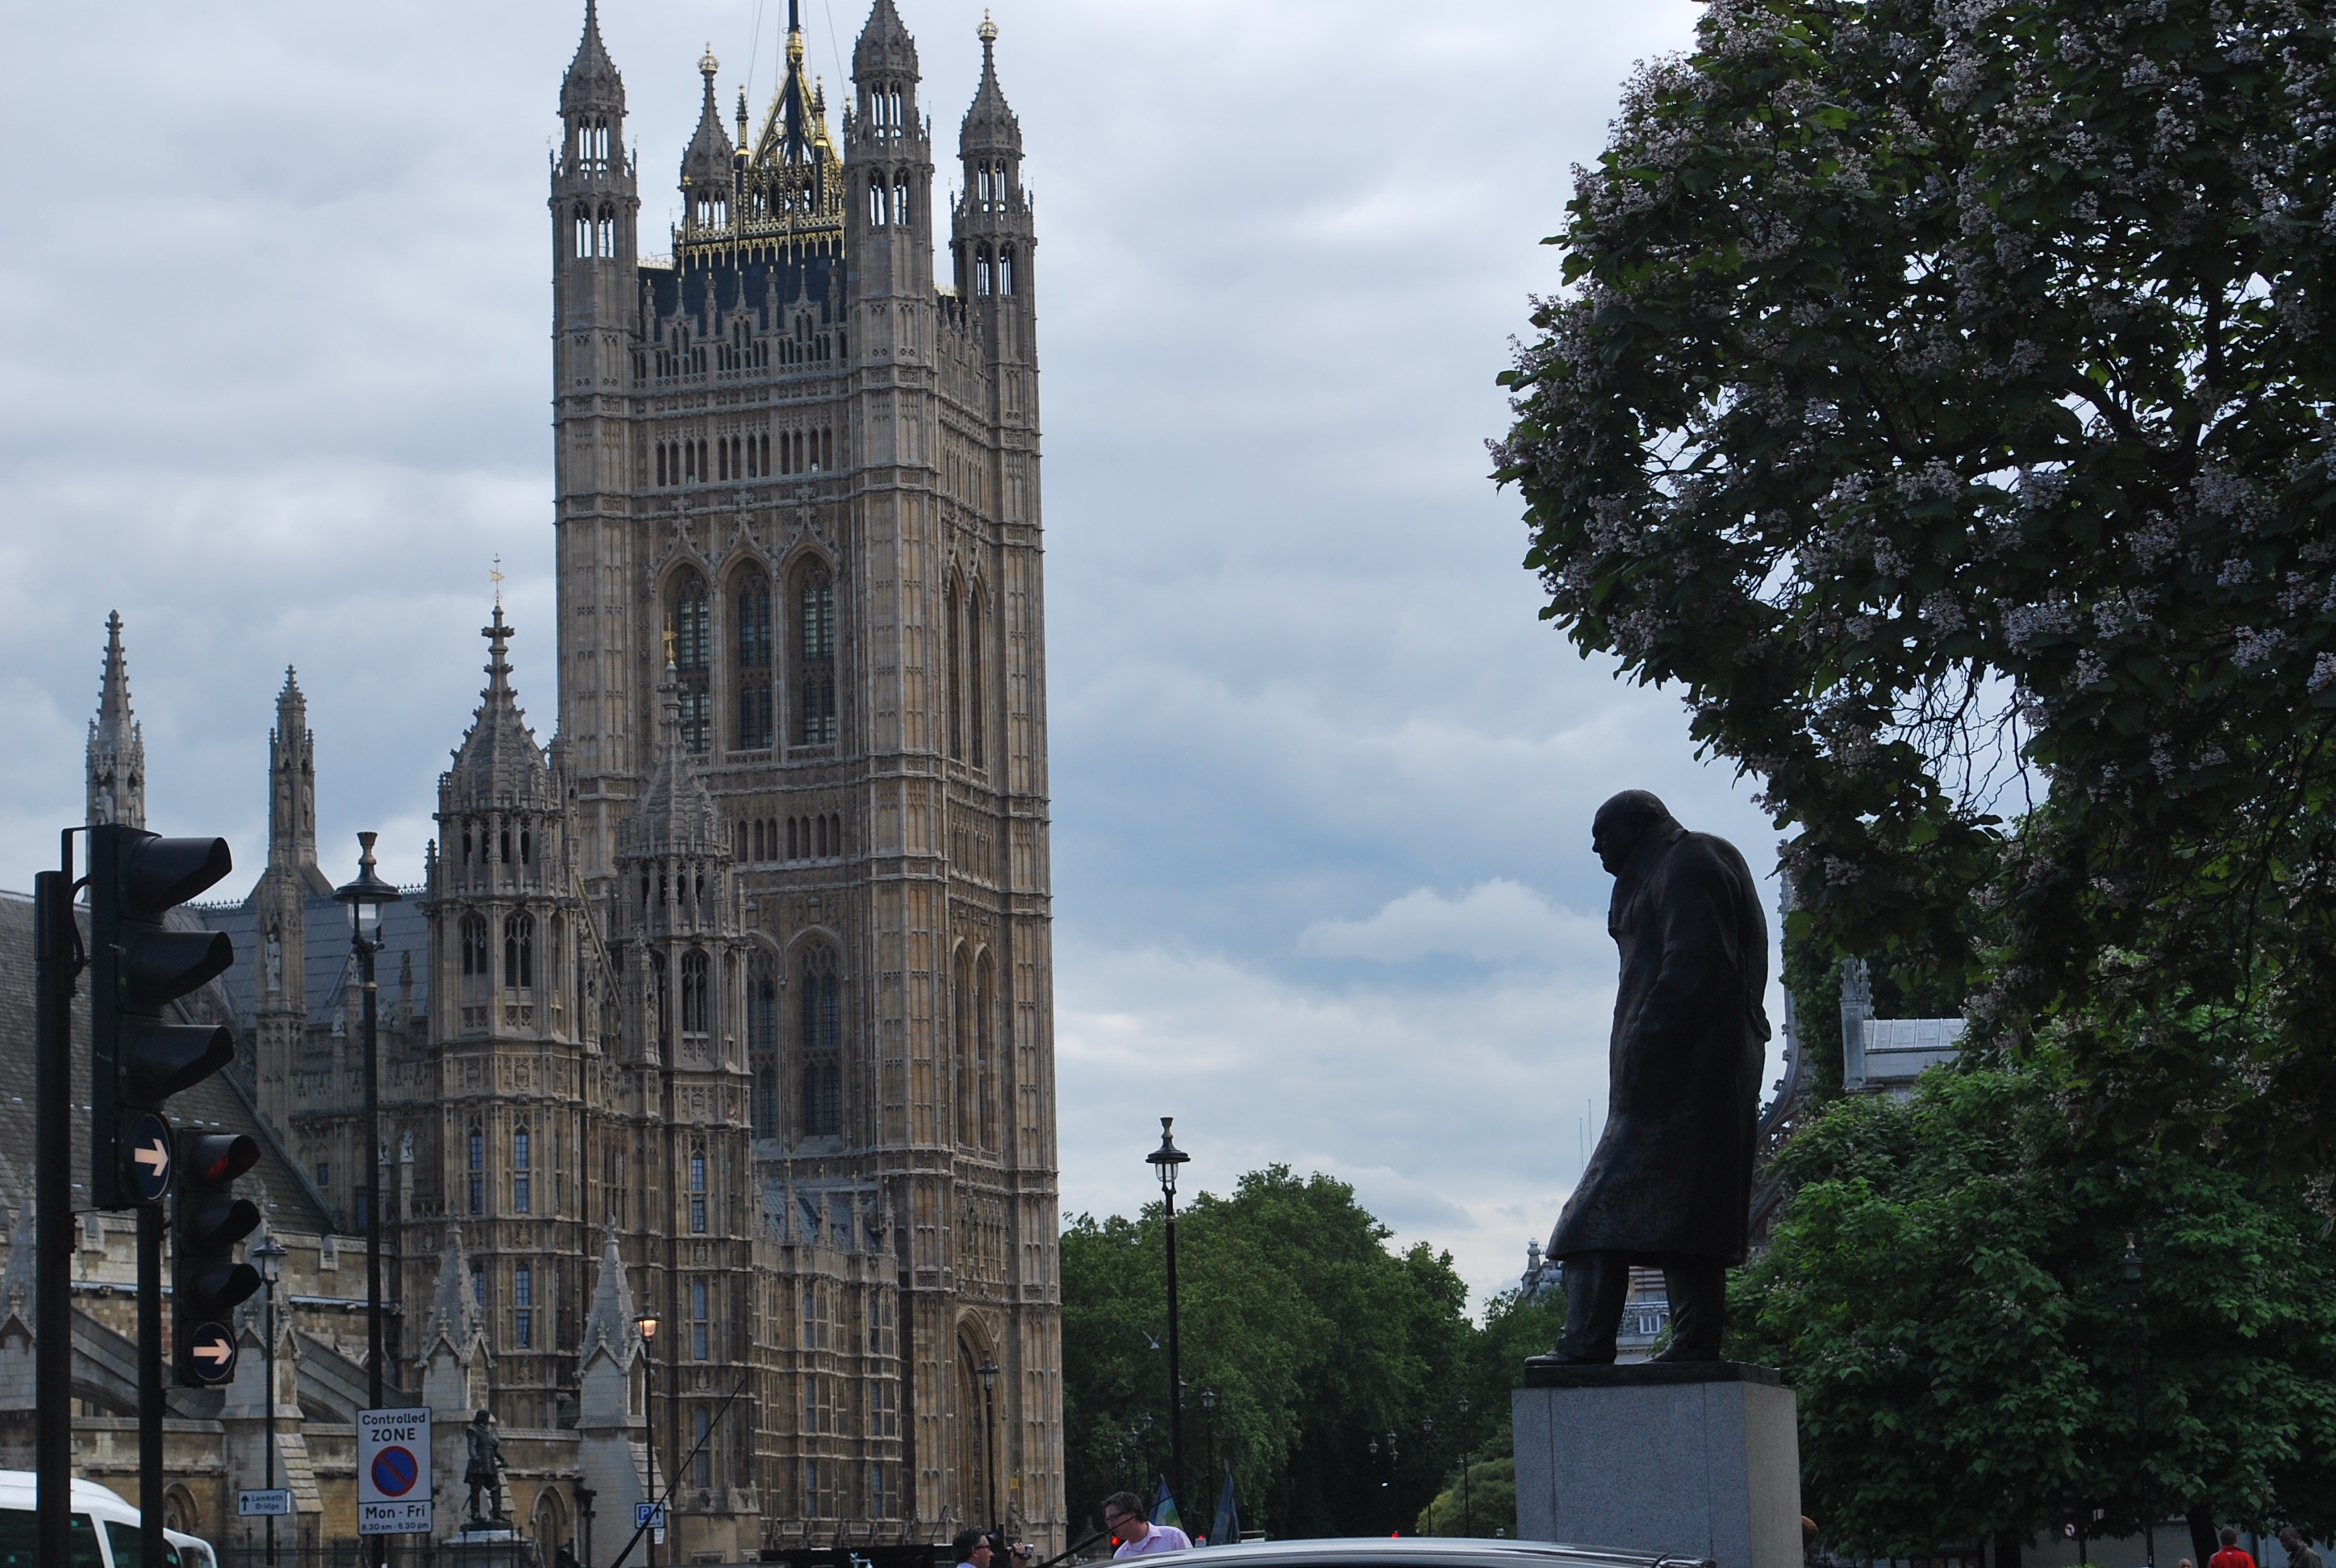
skyscraper, monument, downtown, statue, tower, plaza, landmark, cathedral, tourism, place of worship, england, london, spire, steeple, british, history, historical, westminster, tours, winston churchill